Ida Hunt Udall

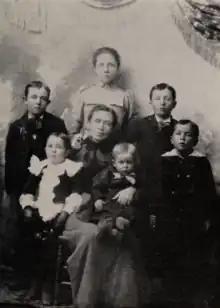
"Standing": John Hunt Udall, Pauline Udall, Grover Cleveland Udall, Jesse Addison Udall. "Seated": Gilbert Udall, Ida Hunt Udall, Don Taylor Udall.

In 1890, LDS Church president Wilford Woodruff issued a statement known as the 1890 Manifesto in which he publicly advised Latter-day Saints to obey federal laws outlawing polygamy, withdrawing the church's official sanction of the practice. The Udalls lived as one family in a single household in the winter of 1891–1892, but in the spring David concluded that complying with the 1890 Manifesto required not cohabitating with plural wives, and he moved Ida Udall to a farm in Eagar, Arizona, where she ran a co-op store while he occasionally checked in. However, in July 1892, church leaders instructed him otherwise and to remain a family, and David restored contact with Ida Udall. Still, for most of the remainder of Ida Udall's life, David primarily cohabited with Ella, with Ida Udall managed the farm on her own.